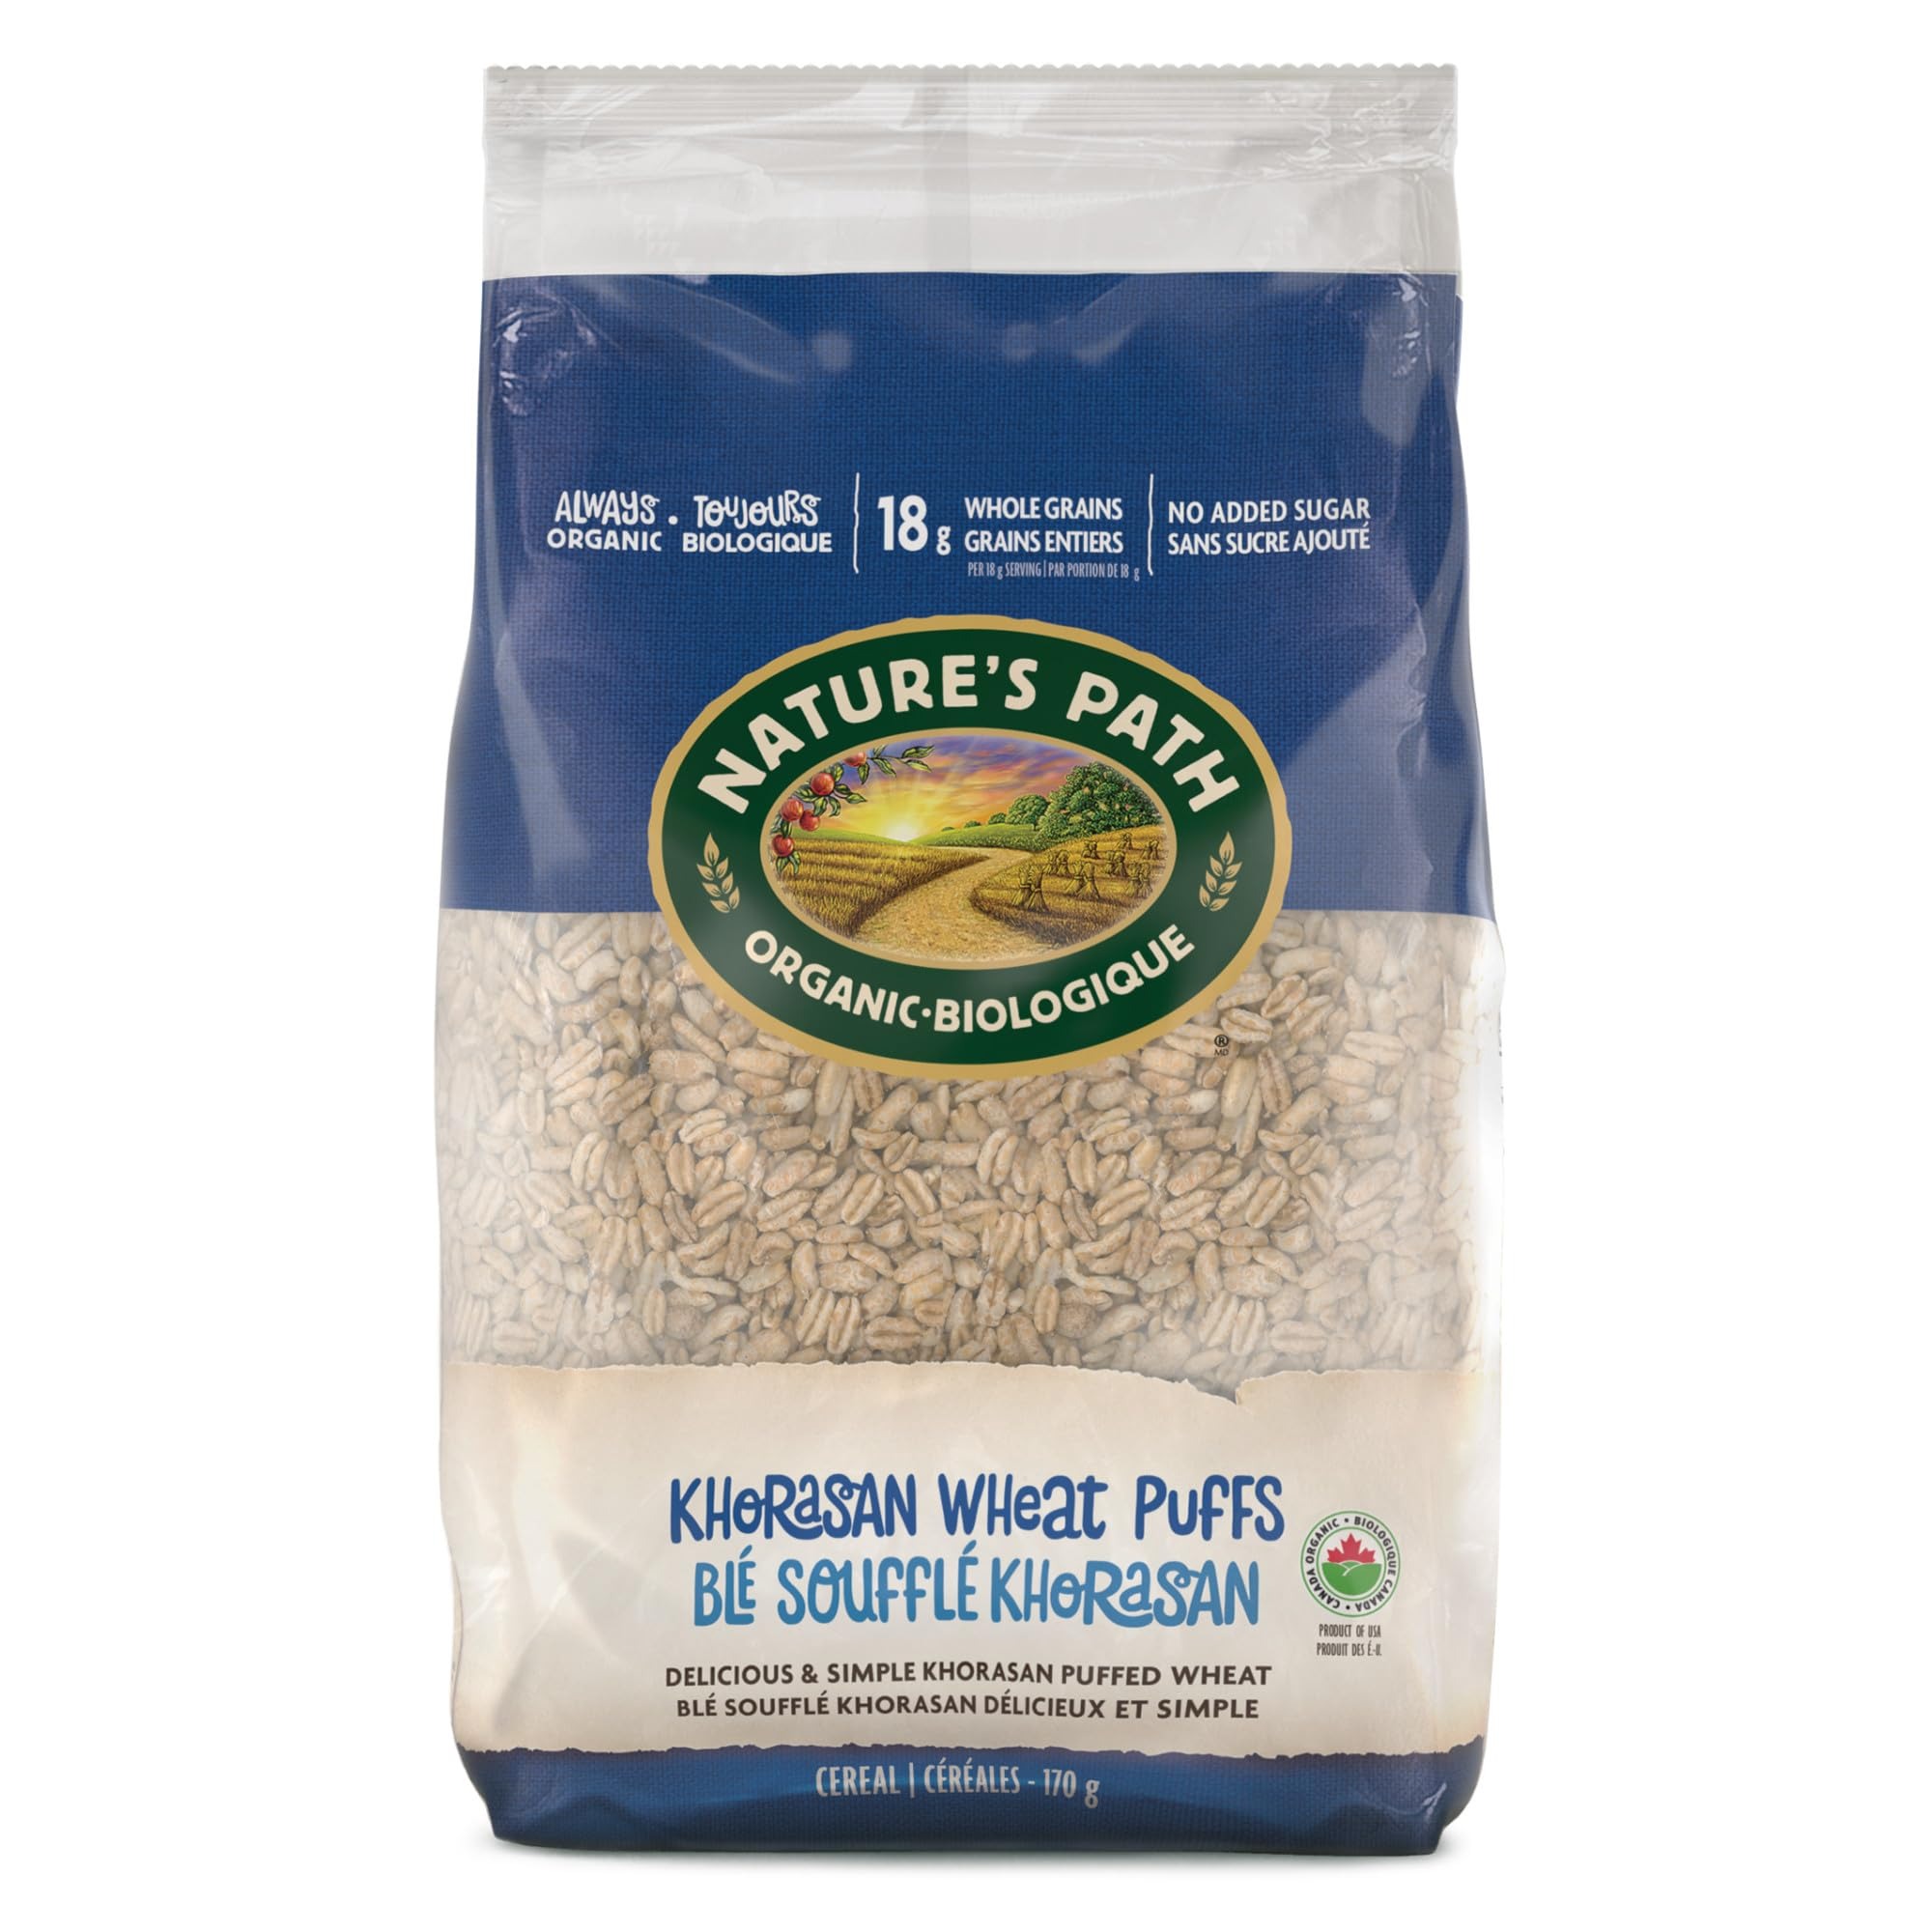
Item Name: Nature's Path Organic - Cereal Kamut Puffs - 6 oz.
Bullet Point: Nature's Path Organic - Cereal Kamut Puffs - 6 oz.
Value: 6.0
Unit: Ounce

Price: 6.405